Yanina Wickmayer

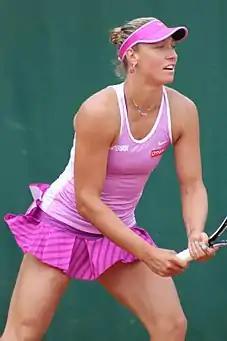
Wickmayer at the 2015 French Open

Wickmayer started the year at Auckland where she lost in the first round to wildcard Taylor Townsend. Playing in Sydney at the Sydney International, Wickmayer lost in the first round of qualifying to Tímea Babos. In Melbourne at the Australian Open, Wickmayer upset 23rd seed Anastasia Pavlyuchenkova in the first round and beat Lara Arruabarrena in the second. In round three, she upset 14th seed Sara Errani to reach the fourth round for the first time since 2010. In the fourth round, she lost to third seed Simona Halep.